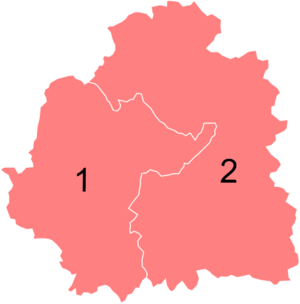
Résultats des élections législatives de l'Indre en 2012
Les élections législatives françaises de 2012 se tiennent les 10 et 17 juin 2012. Elles sont marquées par un nouveau découpage électoral des 577 circonscriptions pour tenir compte de l'évolution de la démographie française. Les résultats sont présentés par département ou collectivité et pour chaque circonscription. Ils indiquent les modifications éventuellement apportées à la composition de ces circonscriptions par rapport au précédent découpage de 1986 :
Le département français de l'Indre est, sous la Cinquième République, constitué de trois circonscriptions législatives de 1958 à 2012, puis de deux circonscriptions depuis le redécoupage de 2010, entré en application à compter des élections législatives de 2012.
Les élections législatives françaises de 2012 se déroulent les 10 et 17 juin 2012. Dans le département de l'Indre, deux députés sont à élire dans le cadre de deux circonscriptions, soit une de moins que lors des législatures précédentes, en raison du redécoupage électoral.